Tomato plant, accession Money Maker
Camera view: horizontal (90 deg, fisheye); turntable rotation: 300 degrees
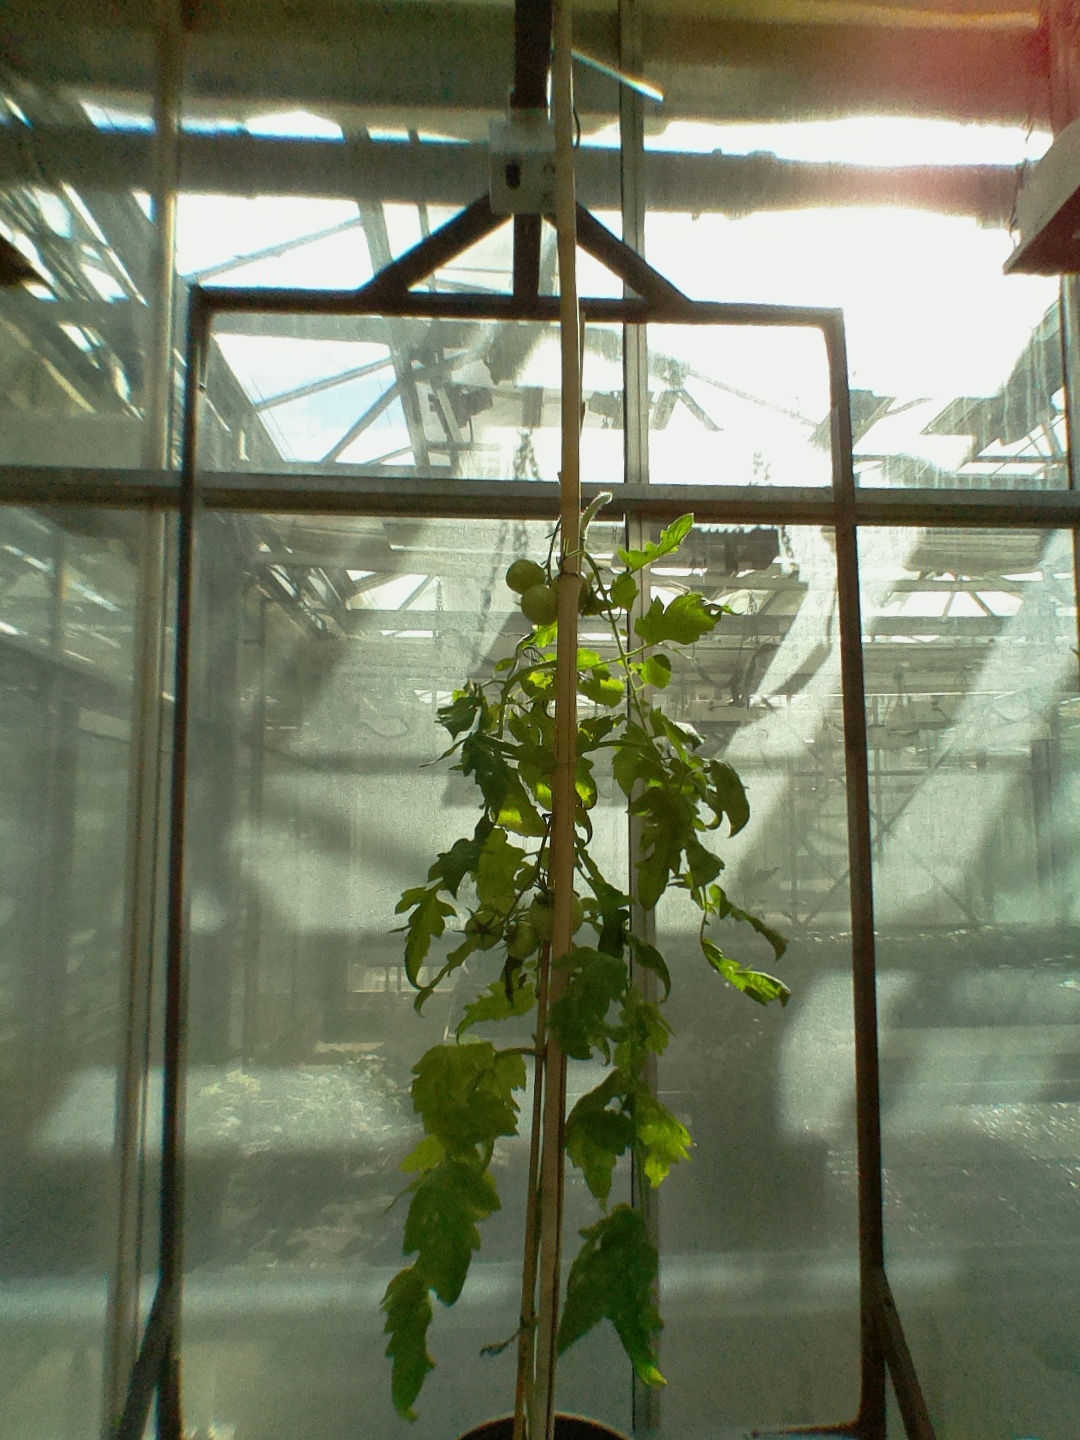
BBCH growth stage 75: 50%-60% of final fruit size